SBK3

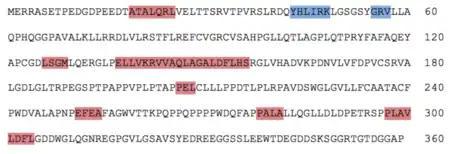

A cross-program analysis predicted SBK3's secondary structure to consist of eight alpha helices and two beta sheets.